The Road to the Churchyard

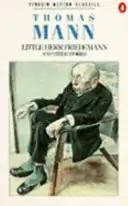

"The Road to the Churchyard" is a short story by Thomas Mann. It initially appeared in 1900 in "Simplicissimus" and then in 1903 in an anthology of Mann's six short stories, entitled "Six Novellen". It was published in 1922 as "The Way to the Churchyard" in Helen Tracy Lowe-Porter's translation of Mann's "Stories of Three Decades", and in 1988 in "Death in Venice and Other Stories", translated by David Luke. It has also been translated as "The Path to the Cemetery".